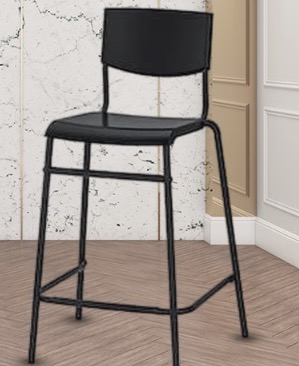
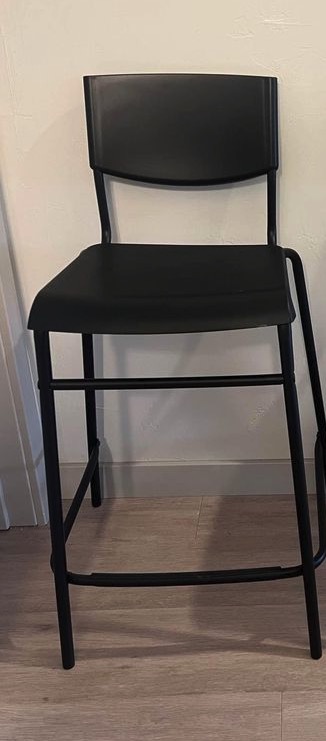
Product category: stool
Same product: no